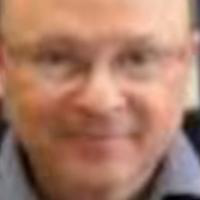
Age group: age 66-80